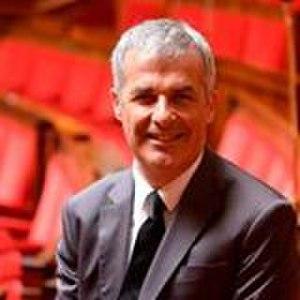
Fabrice Verdier, député de la quatrième circonscription du Gard, maire de Fons-sur-Lussan
Fabrice Verdier, né le 16 décembre 1968 à Bagnols-sur-Cèze, est un homme politique français.